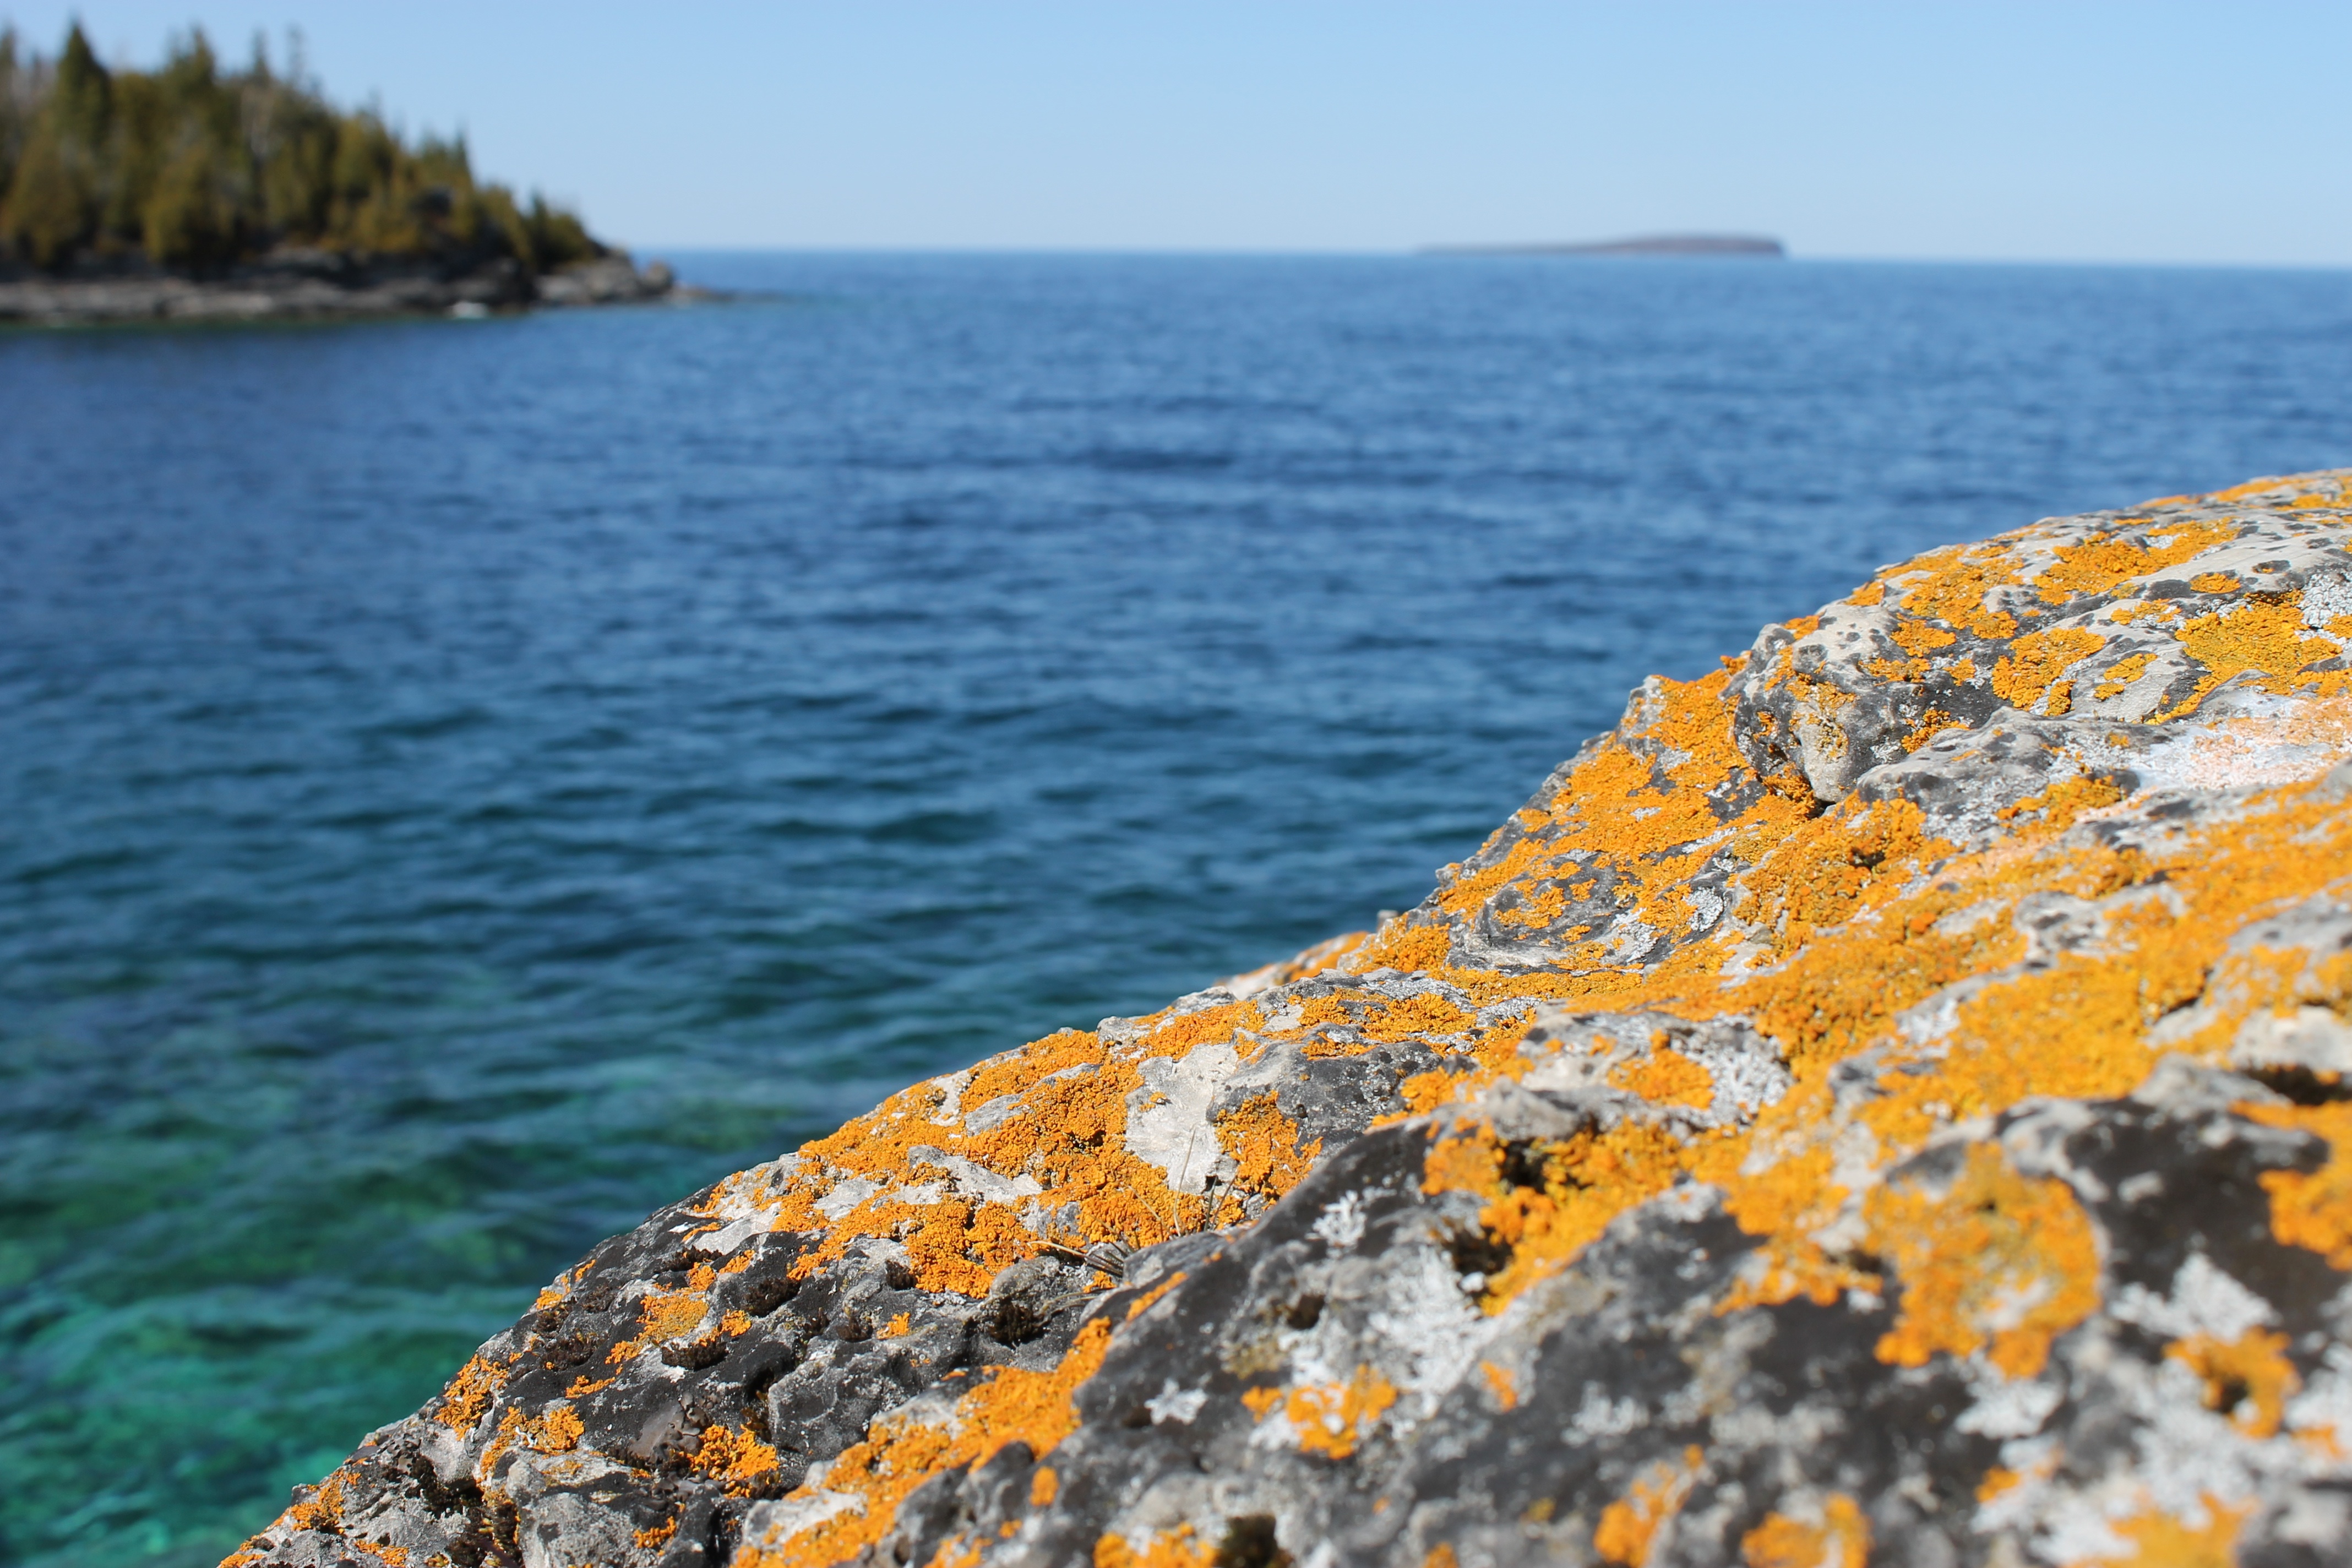
sea, coast, rock, ocean, horizon, shore, lake, cliff, bay, terrain, material, geology, cape